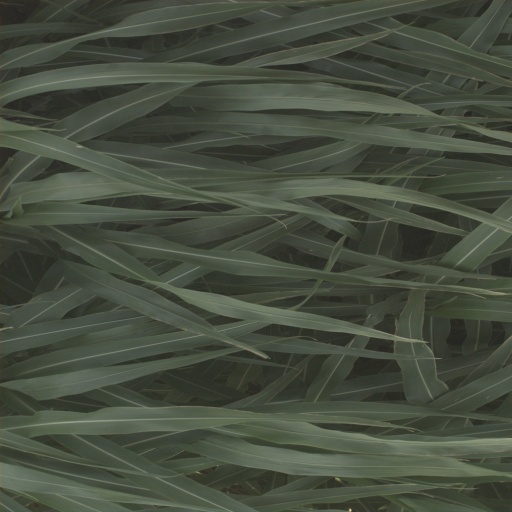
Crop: sorghum